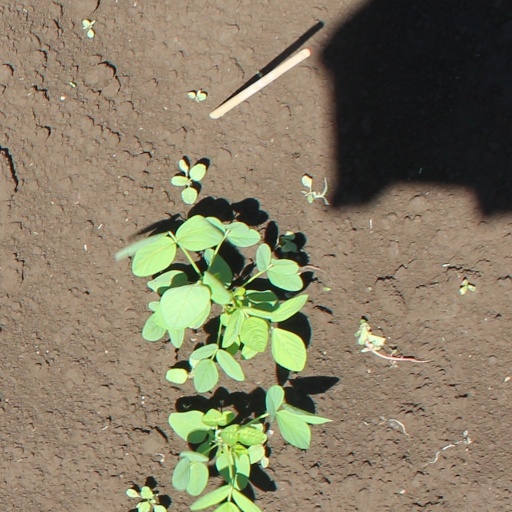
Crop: soybean